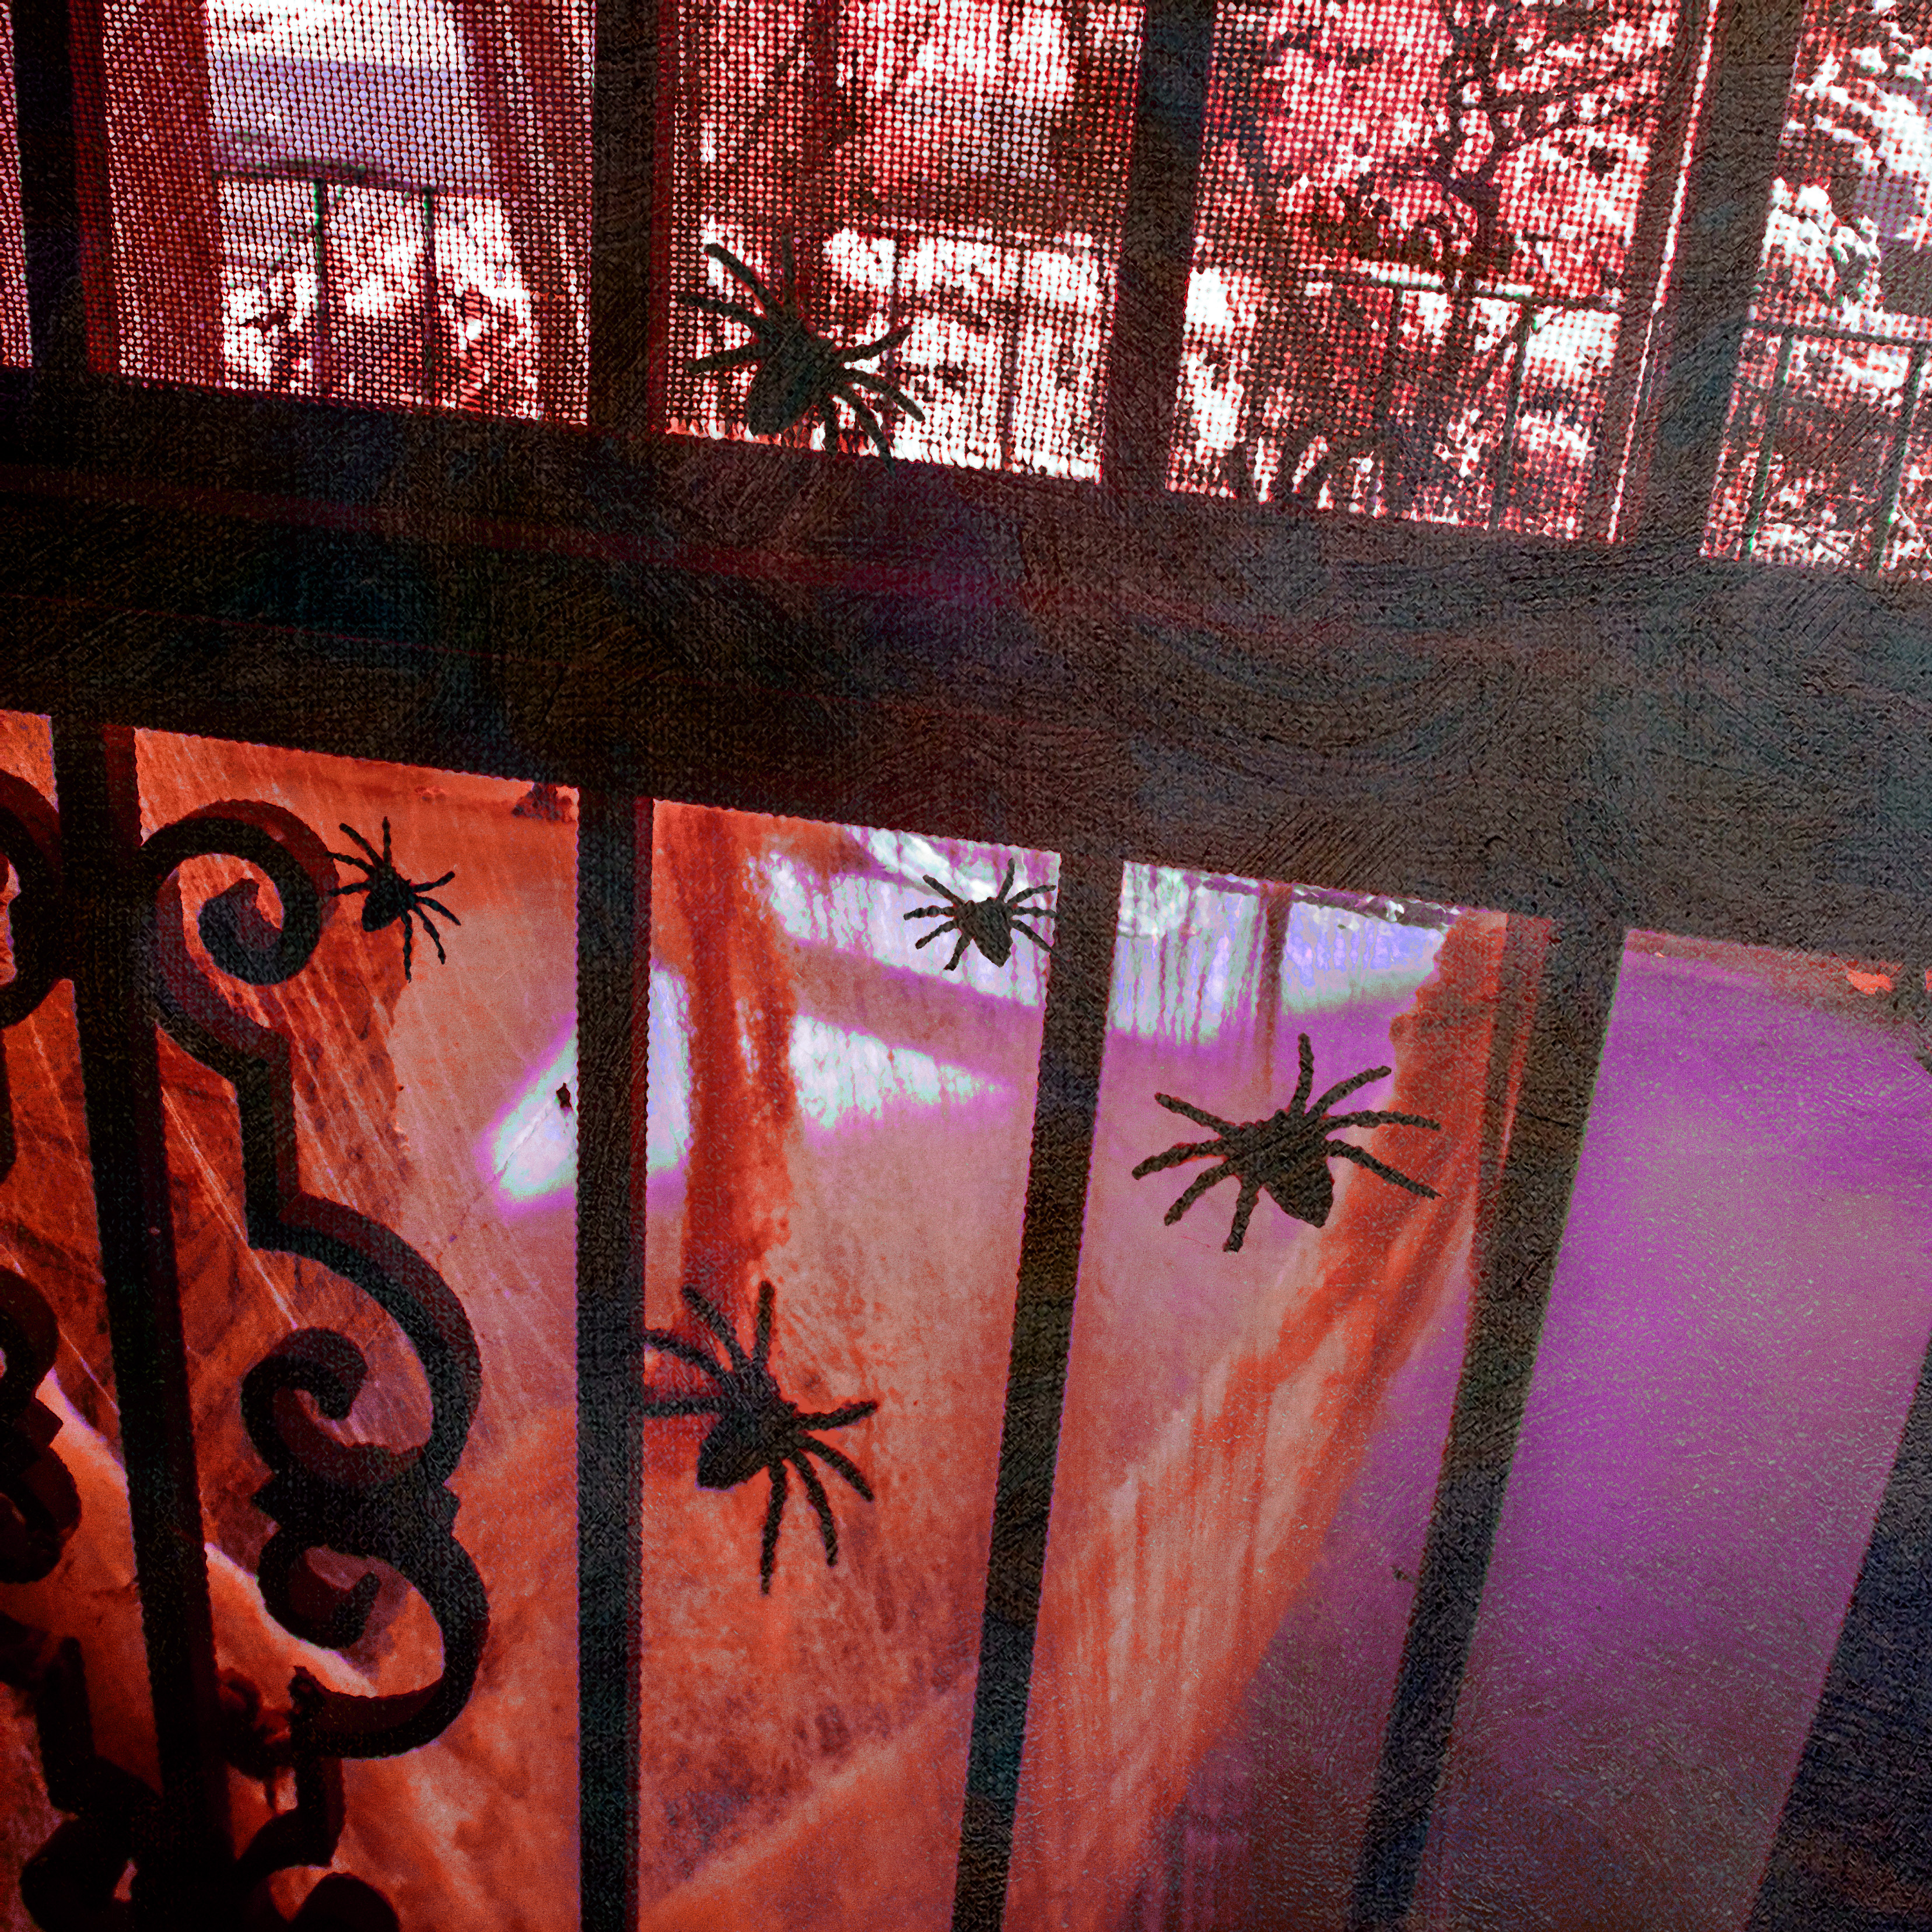
flower, red, color, art, modern art